Sagatsukasa Hiroyuki

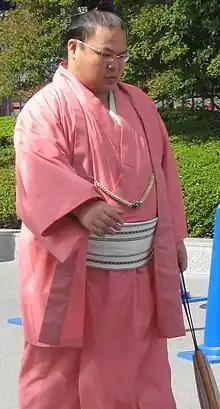
Sagatsukasa in 2009

is a retired Japanese professional sumo wrestler from Mishima, Shizuoka. A former amateur competitor at Toyo University, he made his professional debut in March 2004, reaching the top "makuuchi" division for the first time in March 2010. He won a "makushita" and a "jūryō" division championship. His highest rank was "maegashira" 9. He was one of the shortest wrestlers in professional sumo at .